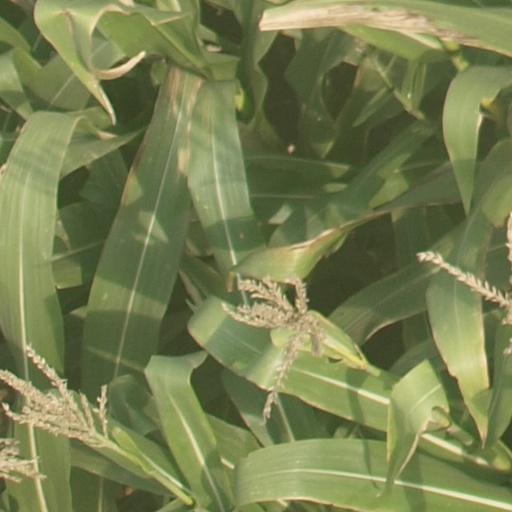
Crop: maize; corn